Amiantos

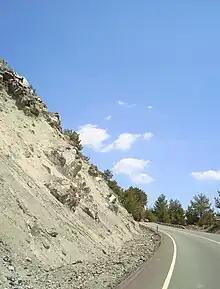
Road next to Amiantos mine

Pano Amiantos is a village in the Limassol District of Cyprus, located 7 km southwest of Kyperounta. Formerly the village was the site of a large asbestos mine.